Bob Johnston (footballer)

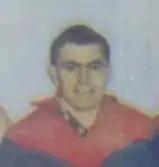

Bob Johnston (29 August 1929 – 15 December 2012) was an Australian rules footballer who played with Melbourne in the Victorian Football League (VFL).